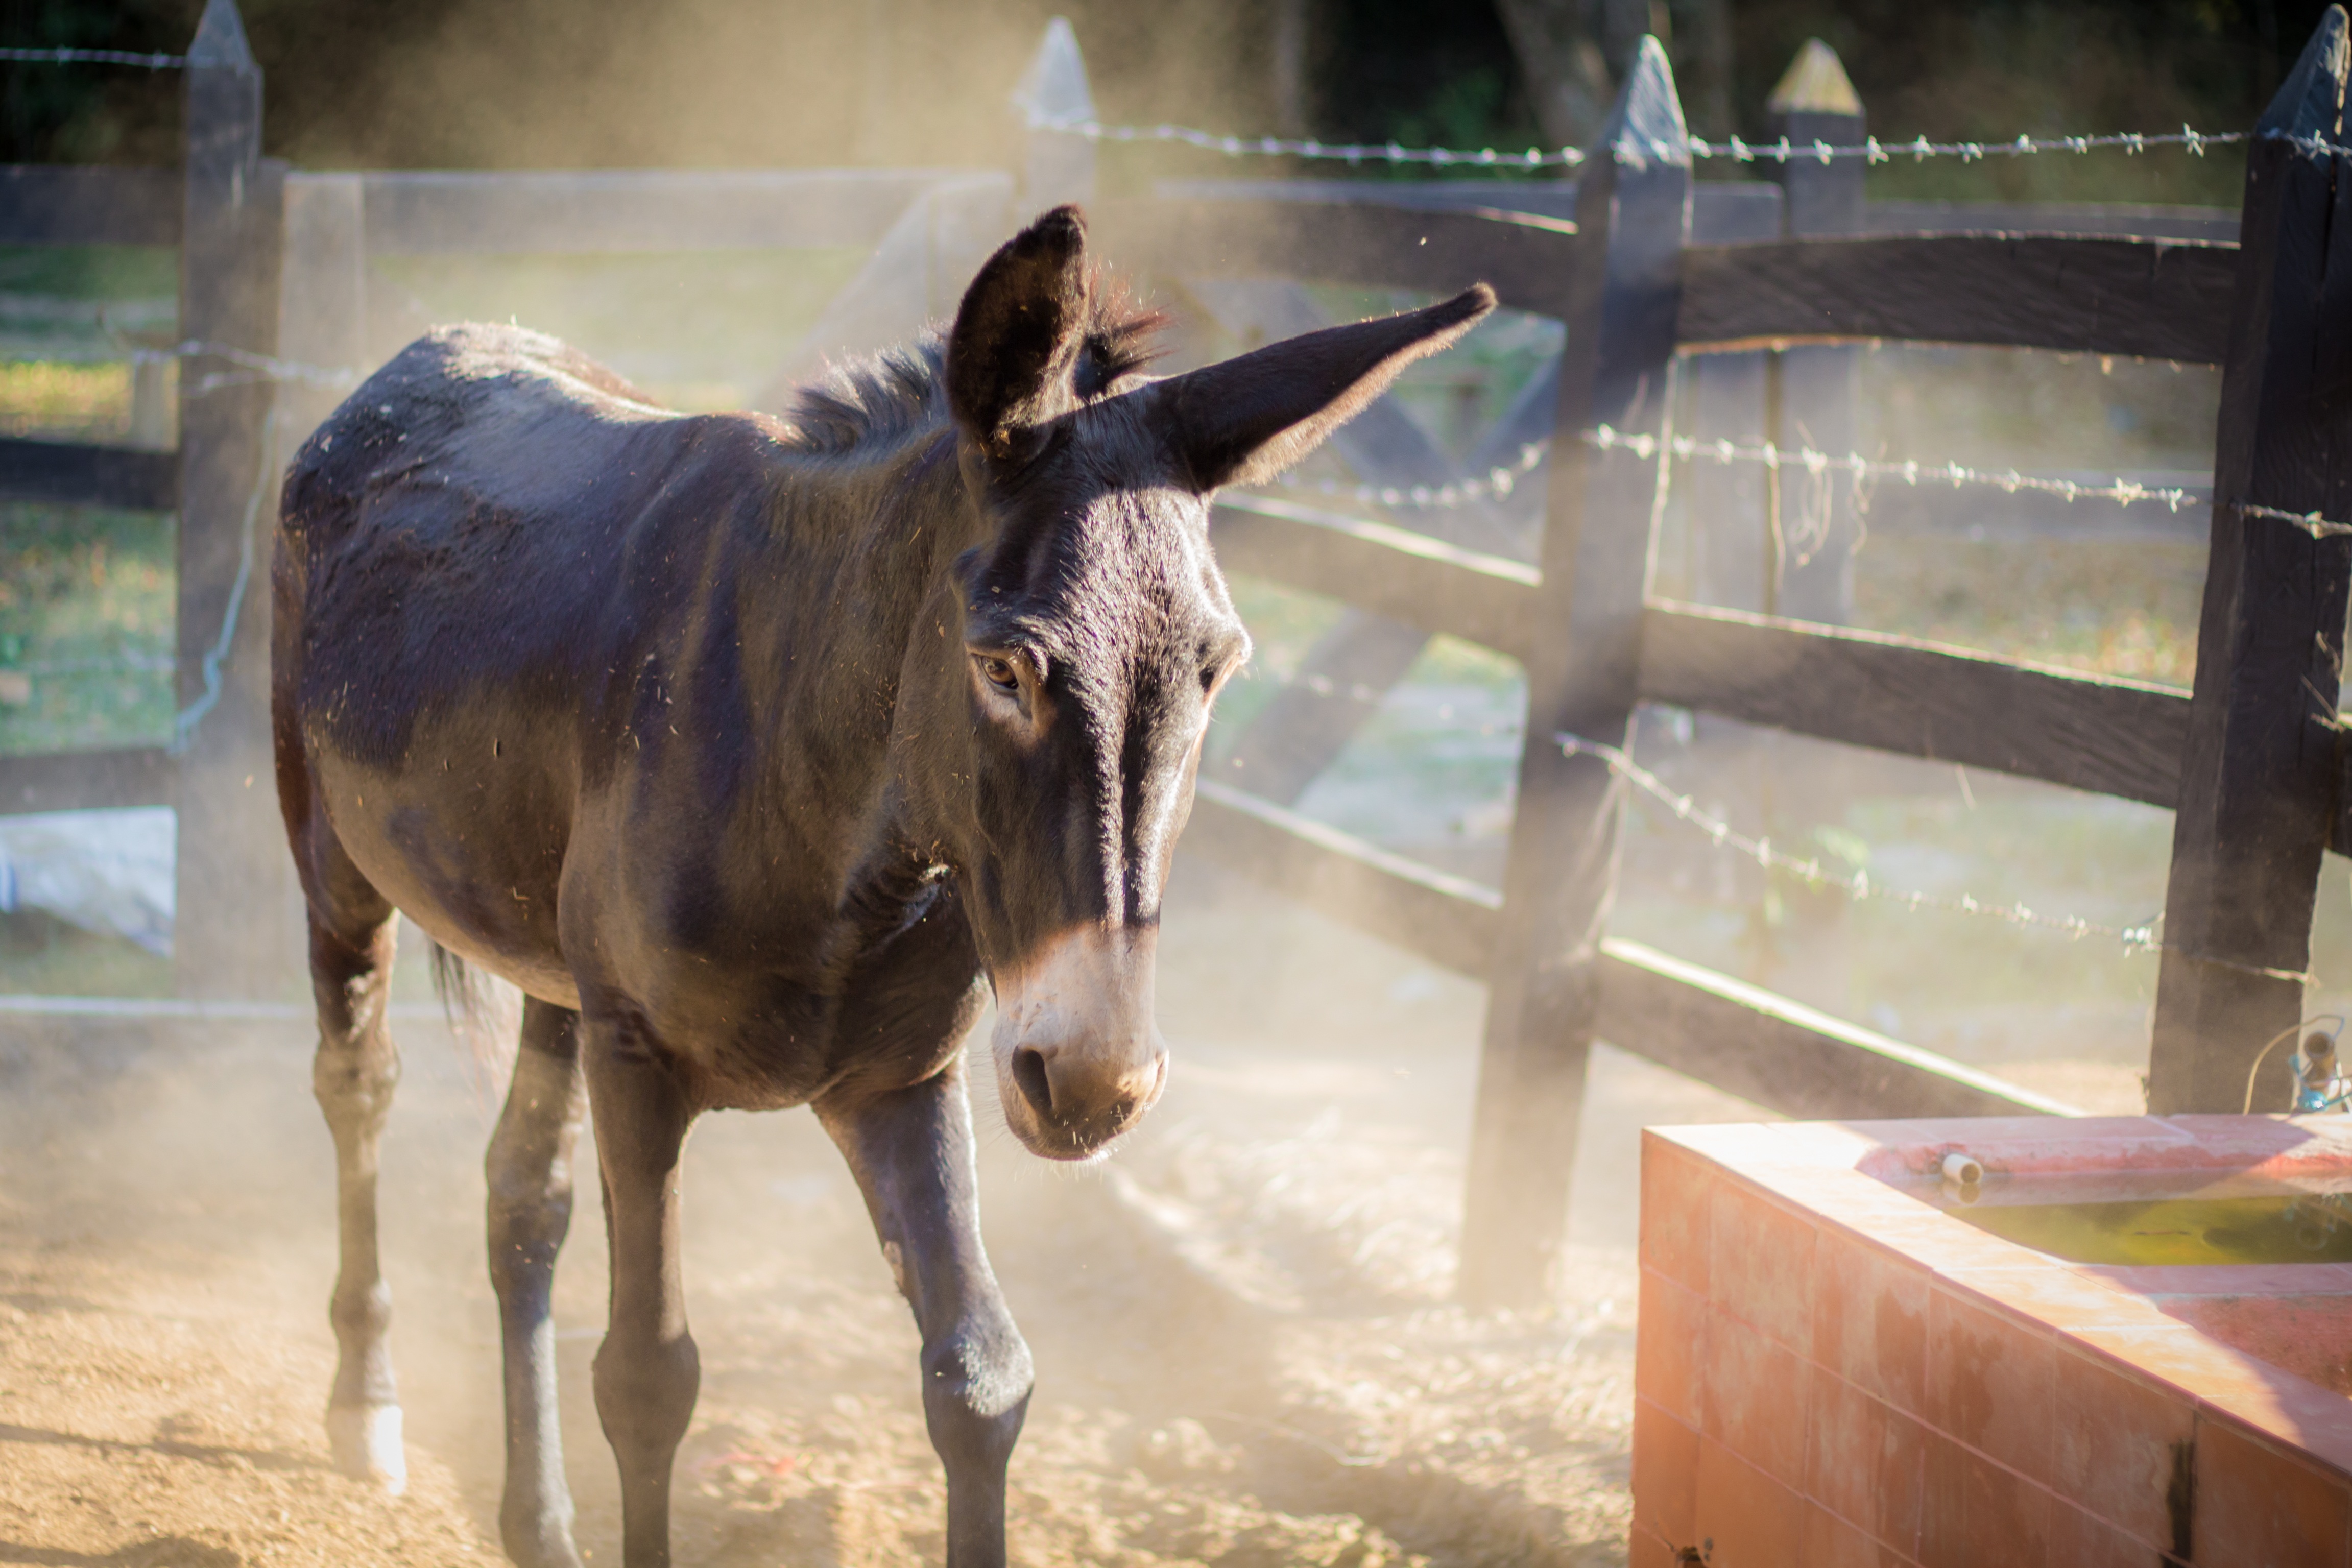
nature, grass, farm, animal, country, zoo, rural, farming, horse, mammal, stallion, donkey, sad, creature, mare, exotic, burro, mule, pack animal, horse like mammal